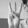
ASL letter: W